Aerial engagements of the Second Sino-Japanese War

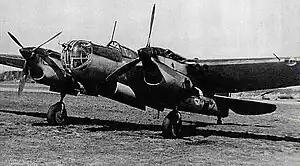
A Soviet Tupolev SB-2 bomber of the Finnish Air Force

By June 1943, the ground operations on the front of the "Rice Bowl" campaign were stabilized. In that campaign from 19 May to 6 June 1943, the Chinese Air Force flew on 336 fighter sorties and 88 bombing missions. The "Rice Bowl" campaign took its toll on the Chinese Air Force, which suffered heavy losses in combat and on the ground. At the end of the campaign the Chinese Air Force units numbered no more than a total of 77 combat aircraft, including seven A-29s, ten SBs, five P-40Es, nine P-43s and 46 P-66s, and of the total only 59 were serviceable. In May, the 14th Air Force received about 50 new P-40K, P-40M and P-40A fighters, and high-altitude Lockheed P-38 Lightning fighters in July, phasing out the old P-40s.